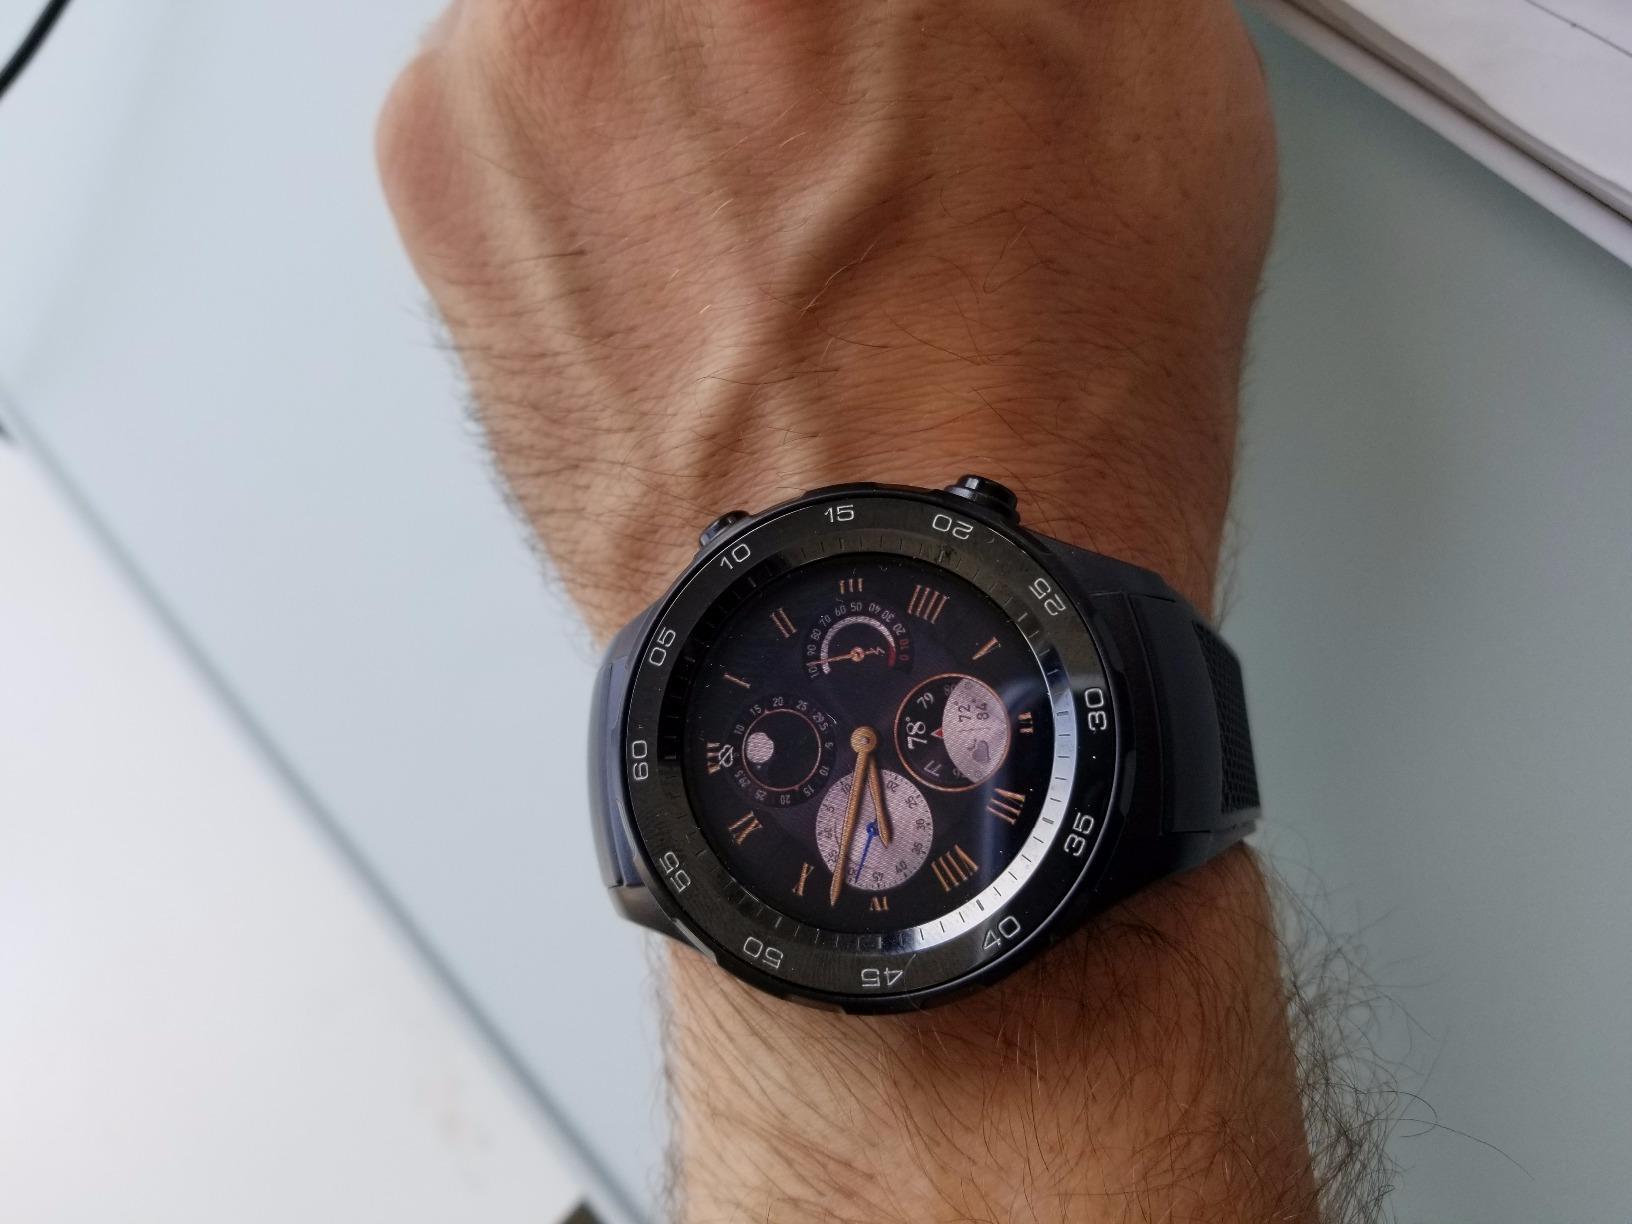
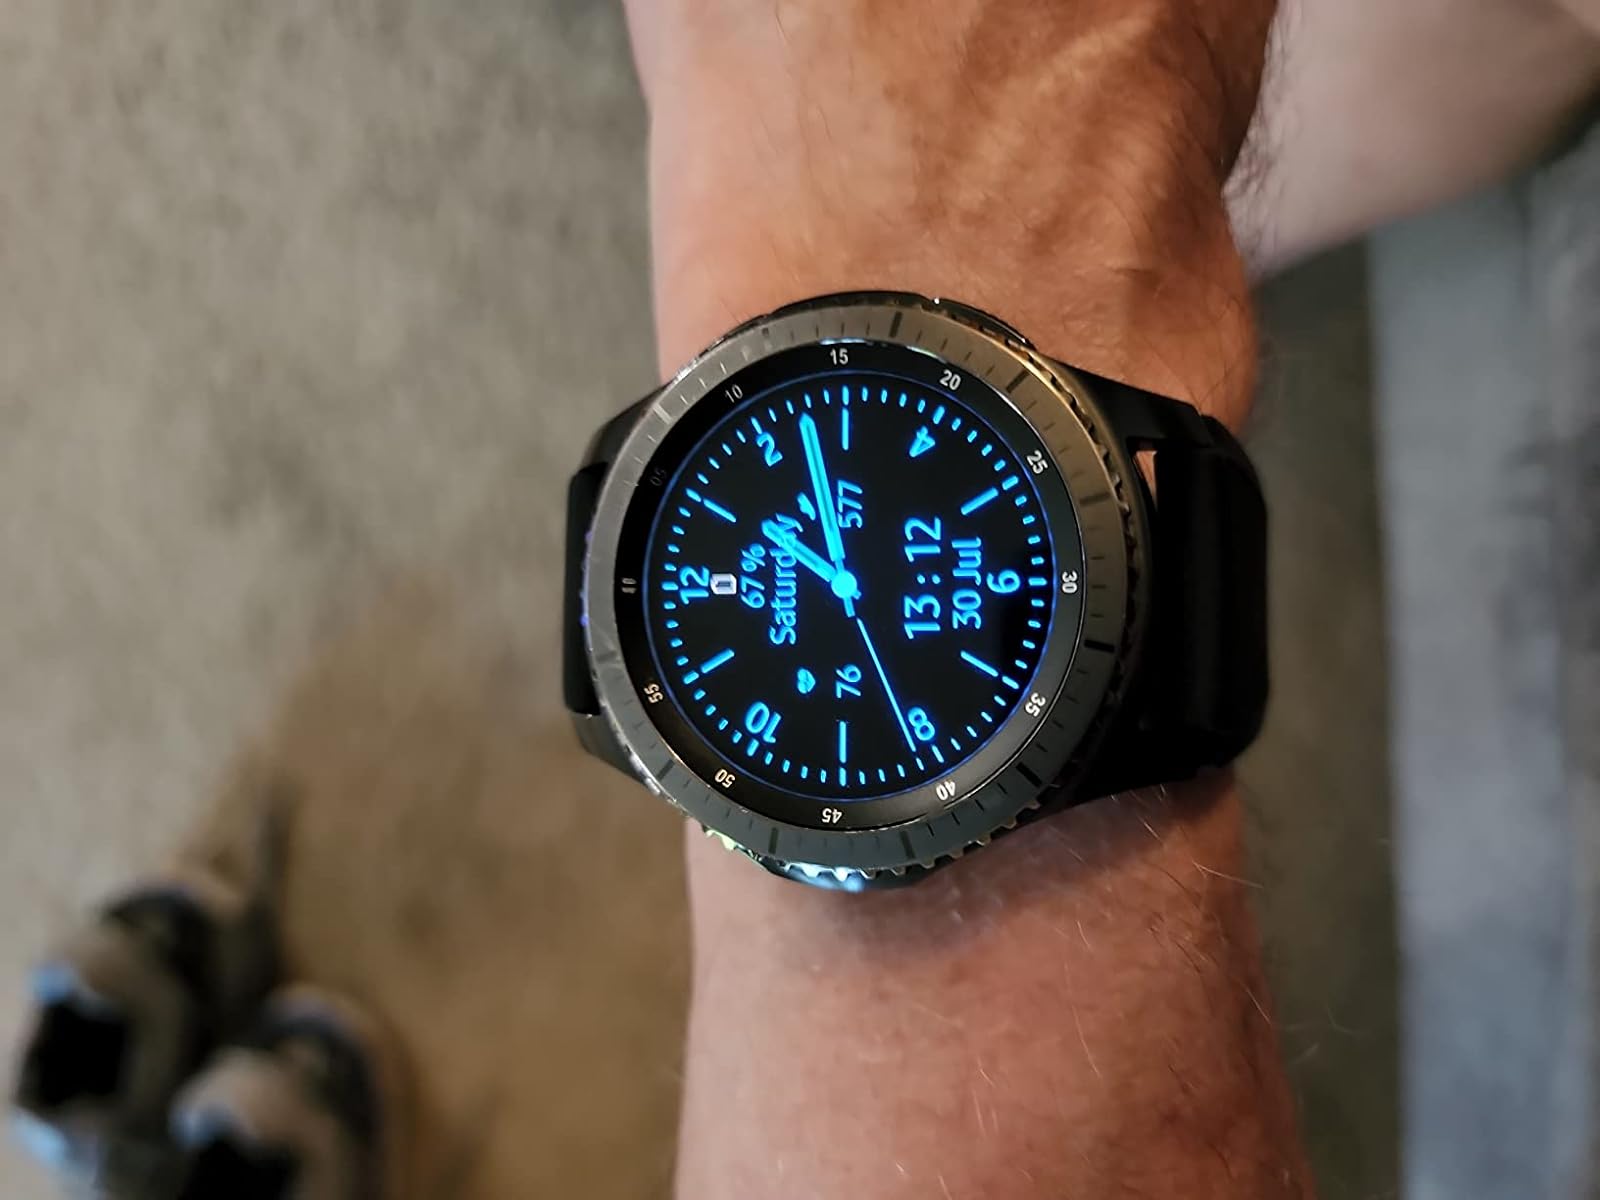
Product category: smartwatch
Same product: no